Norwood, Ohio

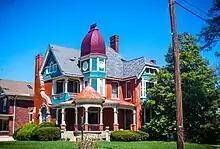
This 1890 Victorian house at 3904 Floral Avenue was designed by famed architect George Franklin Barber. Barber sold plans for his Victorian houses through a mail-order catalog and there are at least seven other versions of this house still in existence in the United States on the list of George Franklin Barber works. This particular home was one of the first built in Norwood's original Elsmere Subdivision and was used to advertise the subdivision in the 1894 book "Norwood, Her Homes And Her People". The house was severely damaged by a fire on January 16, 2025, and partially collapsed.

As the village continued to grow, the leaders of the Town Hall Association knew the only way to sustain continued civic improvements was to incorporate as a village. One of the main incentives for incorporation was to provide public street lighting. The leaders started proceedings in early-1888 and on May 14, 1888, the Village of Norwood was formally incorporated by approval of the County Commissioners of Hamilton County. The signers of the petition were almost the entire male adult population of a total census of 1,000. Three months later, the first municipal elections were held and Dr. John C. Weyer was elected the village's first mayor.